Minnesota

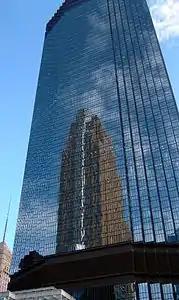
The IDS Tower, designed by Philip Johnson, is the state's tallest building, reflecting César Pelli's Art Deco-style Wells Fargo Center.

According to the United States Census Bureau and the Minnesota State Demographic Center, Minnesota had a population of about 5.7 million in 2020, making it the 22nd-most populous U.S. state. Its fertility rate in 2021 was slightly below the replacement rate at 1.75, but the state has seen growth over the past century through more births than deaths, and significant immigration. A destination for European immigrants in the late 19th and early 20th centuries, primarily from Scandinavia, Germany, and Ireland, it now attracts people from Latin America, primarily Mexico; East Africa, particularly Somalis and Ethiopians; and South and Southeast Asia, especially Hmong, Vietnamese, and Indians. The state has a diverse population in terms of age, birthplace, ancestry, and socioeconomic status, with a well-educated populace and a median household income around $77,000.